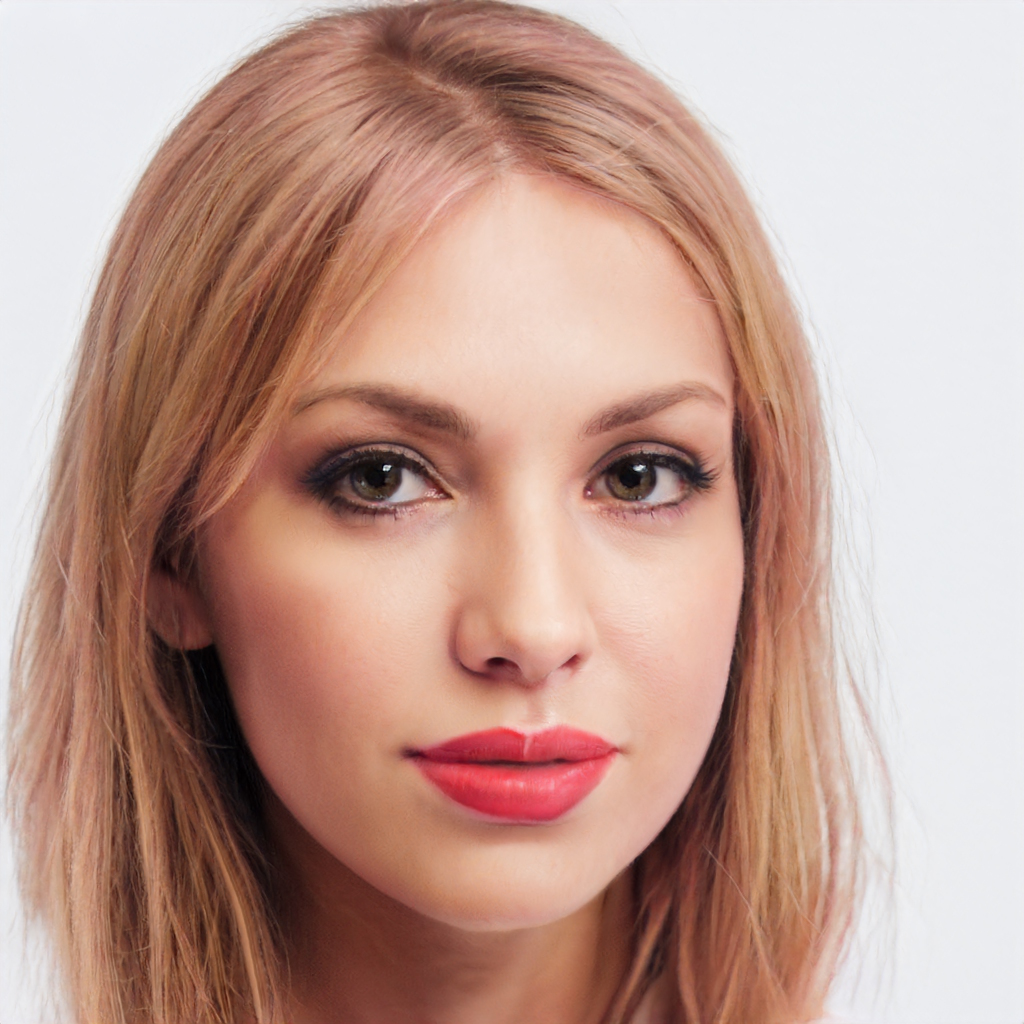
Gender: Female